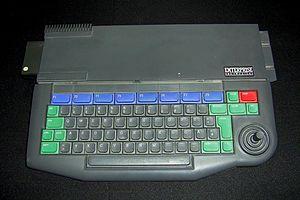
L'Enterprise 64/128 est un micro-ordinateur personnel des années 1980.